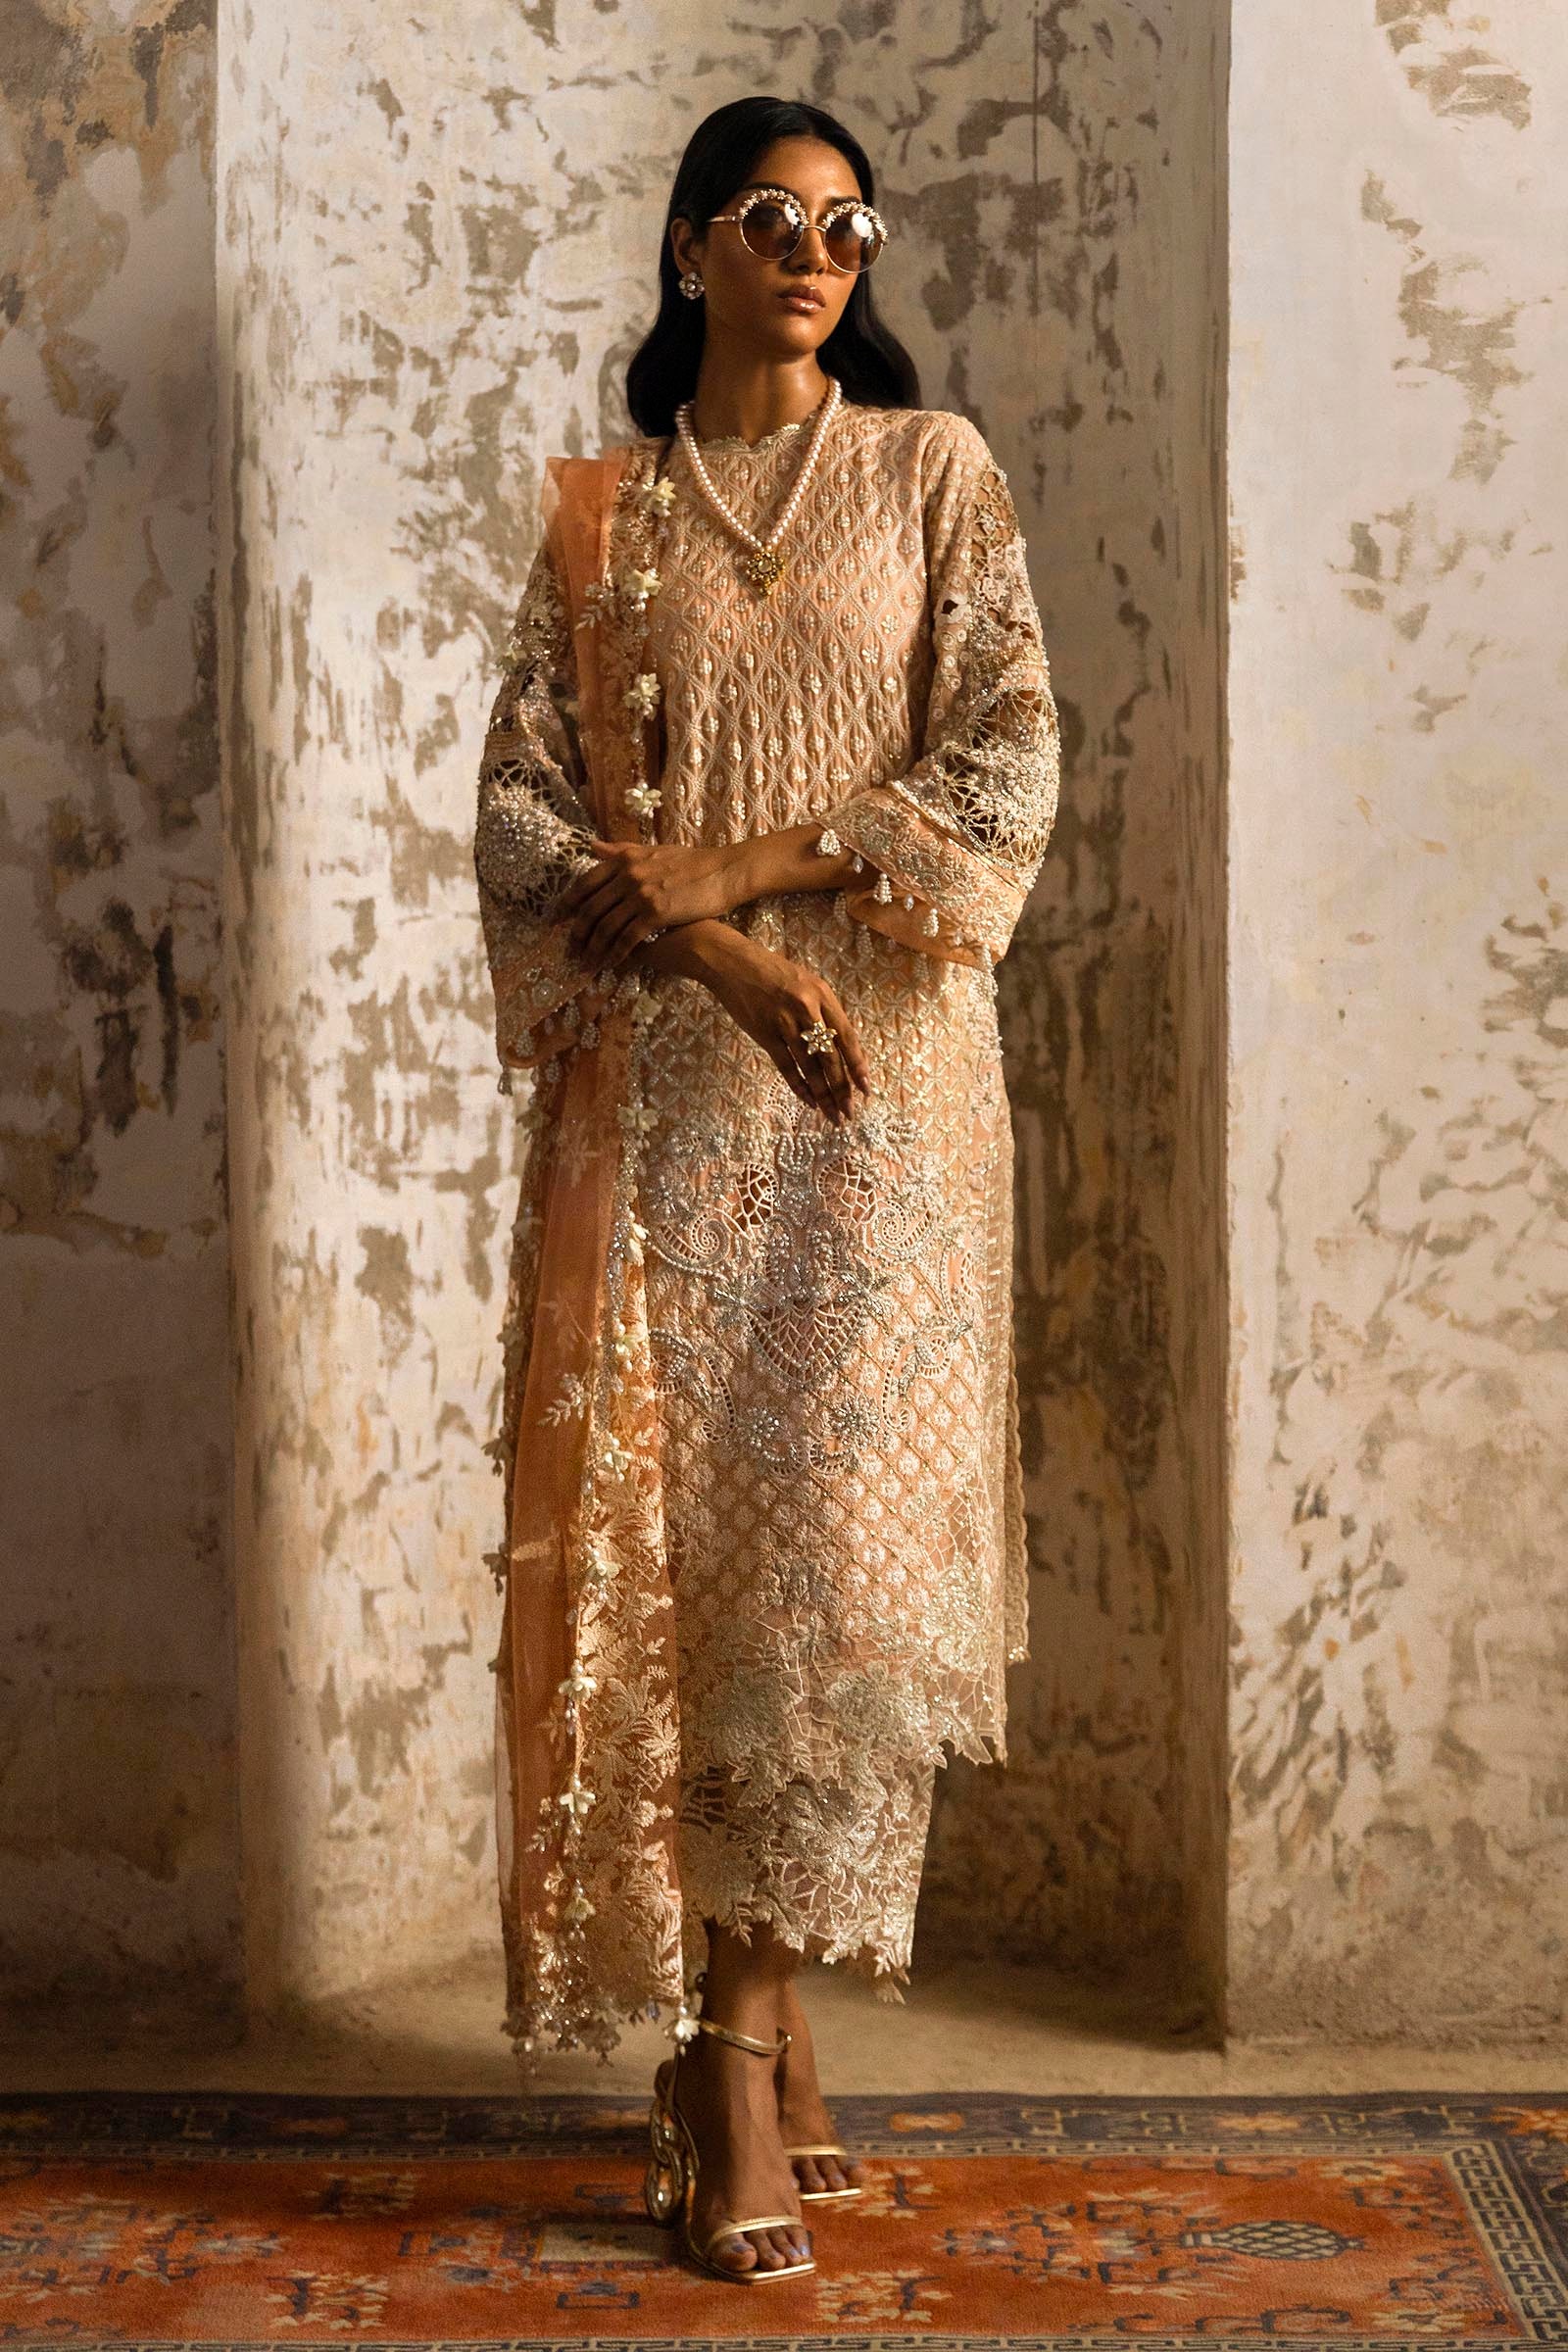
golden beige embroidered net chiff